Ichitaro (word processor)

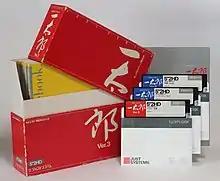
Ichitaro Ver.3 for PC-98

The same year, Ichitaro was released as its definite successor. Ichitaro's system disk contained ATOK 4 and a runtime version of MS-DOS 2.11. It allowed users to use other MS-DOS applications with Japanese language support. The biggest competitor, , was released in 1983 by . It gained speed from being written in assembly language and natively ran on PC-9801, but Matsu's Japanese input method couldn't be used for other applications. Ichitaro had plenty of typesettings options, but Matsu did not. Also, Matsu was priced at ¥128,000 before Ichitaro came out.